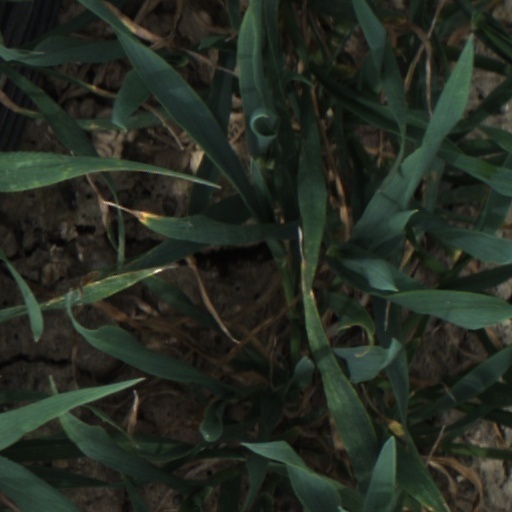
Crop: wheat